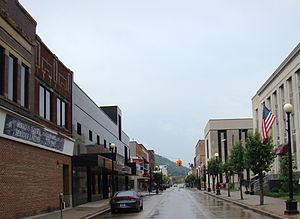
La ville de Williamson est le siège du comté de Mingo, situé en Virginie-Occidentale, aux États-Unis.